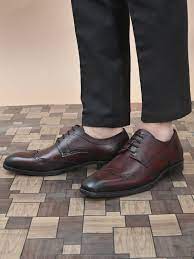
Label: Brogue